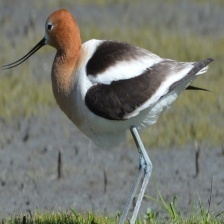
Species: AMERICAN AVOCET
Scientific name: PSITTACULA EUPATRIA